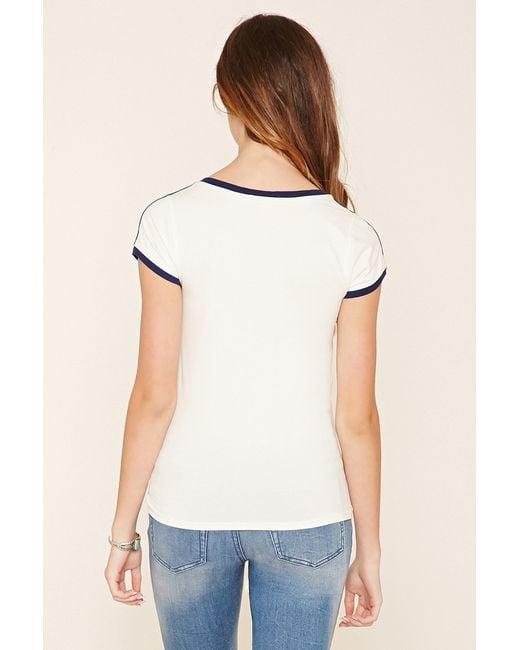
Weißes T-Shirt mit blau gefütterten Ärmeln lässiges Outfit